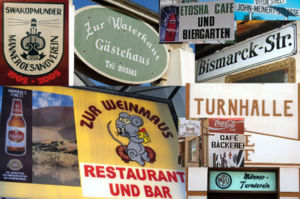
Tysk (sprog) / Geografisk fordeling / Uden for Europa
Eksempler på tysk sprog i namibisk hverdagsliv.
Tysk er et vestgermansk sprog, der afleder størstedelen af sit ordforråd fra den germanske gren af den indoeuropæiske sprogfamilie. Flere tyske ord stammer fra latin og græsk, og nogle få er låneord fra fransk og engelsk. Blandt de sprog, som har mest til fælles med tysk er Afrikaans, hollandsk, engelsk, frisisk og Letzeburgsk. Ligesom flere af dem har det tyske sprog tre grammatiske køn og tre vokaler med umlaut foruden de 26 standardbogstaver i det latinske alfabet. Bogstavet ß, findes kun på tysk.